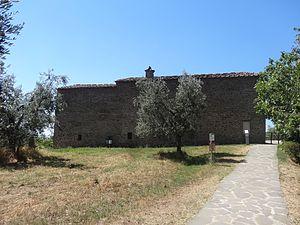
Le Musée Léonard de Vinci, de Vinci est un musée consacré au génie de la Renaissance Léonard de Vinci, fondé à Vinci en Toscane en Italie.
La maison natale de Léonard de Vinci est une maison-musée de style casa colonica, du hameau italien Anchiano, à 3 km au nord-est de Vinci, et 40 km à l'ouest de Florence, en Toscane en Italie. Lieu de naissance de Léonard de Vinci, un musée lui est dédié depuis 2012.